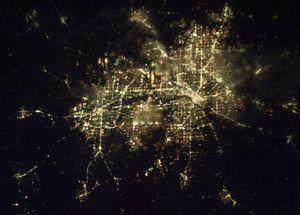
Les villes du Texas sont des communes urbaines qui se trouvent dans le Sud des États-Unis. Elles se sont développées après la Seconde Guerre mondiale comme dans les restes de la Sun Belt, et aujourd'hui les Texans sont majoritairement des citadins. Le réseau urbain du Texas est dominé par trois métropoles de plus d'un million d'habitants, une capitale d'État et des centres secondaires comme Austin, Fort Worth et El Paso. Leur prospérité est liée à la croissance économique et aux choix politiques des autorités locales.